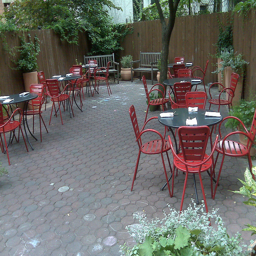
A fenced outdoor area with many tables and chairs
A group of patio tables surrounded by red chairs.
Outdoor seating service area features red chairs and brick patio.
a cement floor with some tables sitting on top of it
An outdoor setting to hold about 25 people is ready to go